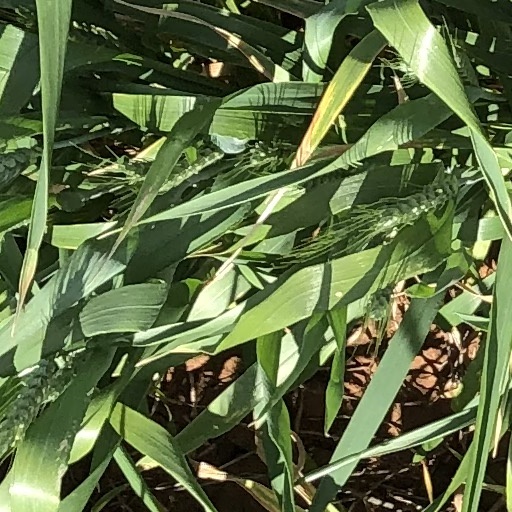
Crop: wheat